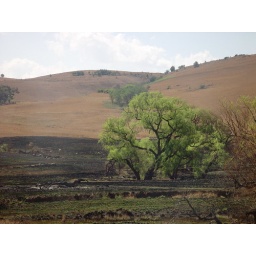
A beautifully green willow tree in a fire blackened field.